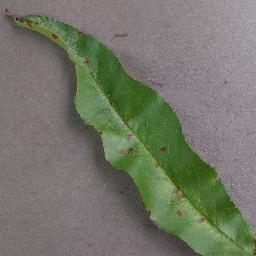
Label: Peach___Bacterial_spot